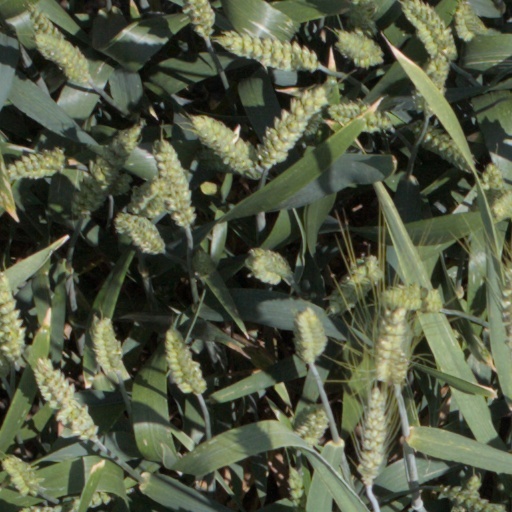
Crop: wheat